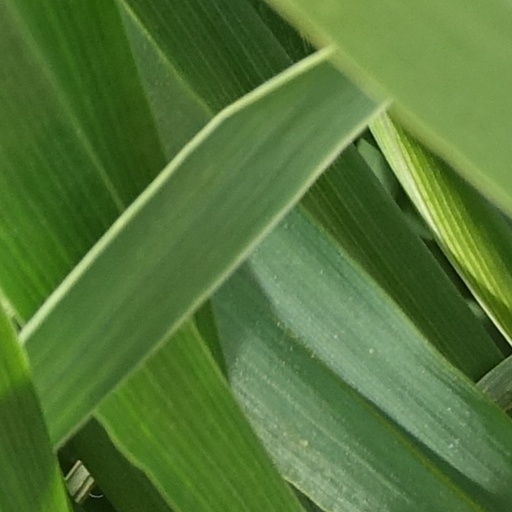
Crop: wheat